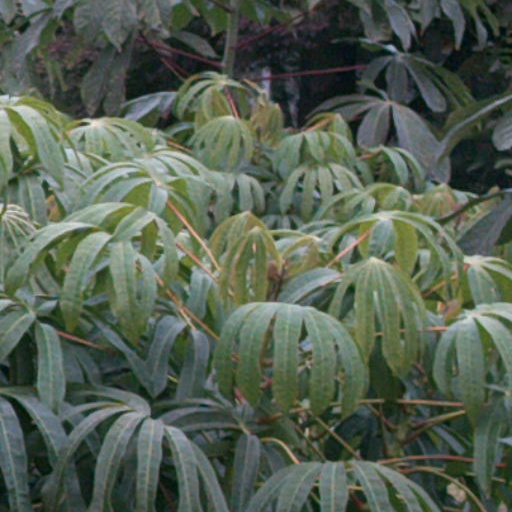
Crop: cassava